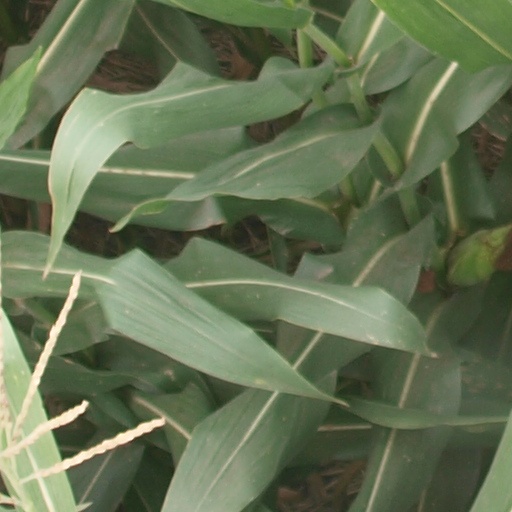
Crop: maize; corn